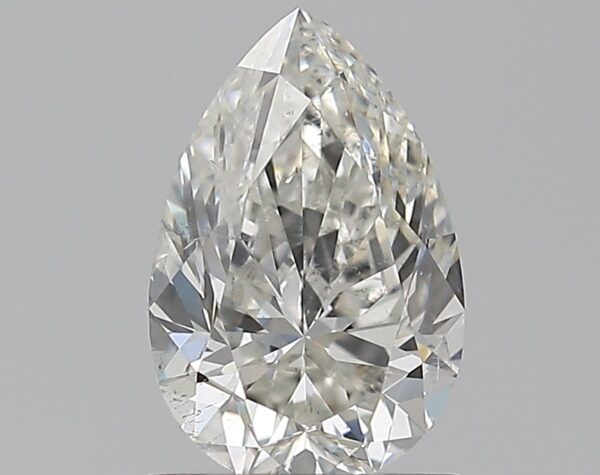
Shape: pear
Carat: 1
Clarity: SI2
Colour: I
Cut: VG
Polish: EX
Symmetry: VG
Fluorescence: N
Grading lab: GIA
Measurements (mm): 8.27 x 5.43 x 3.57